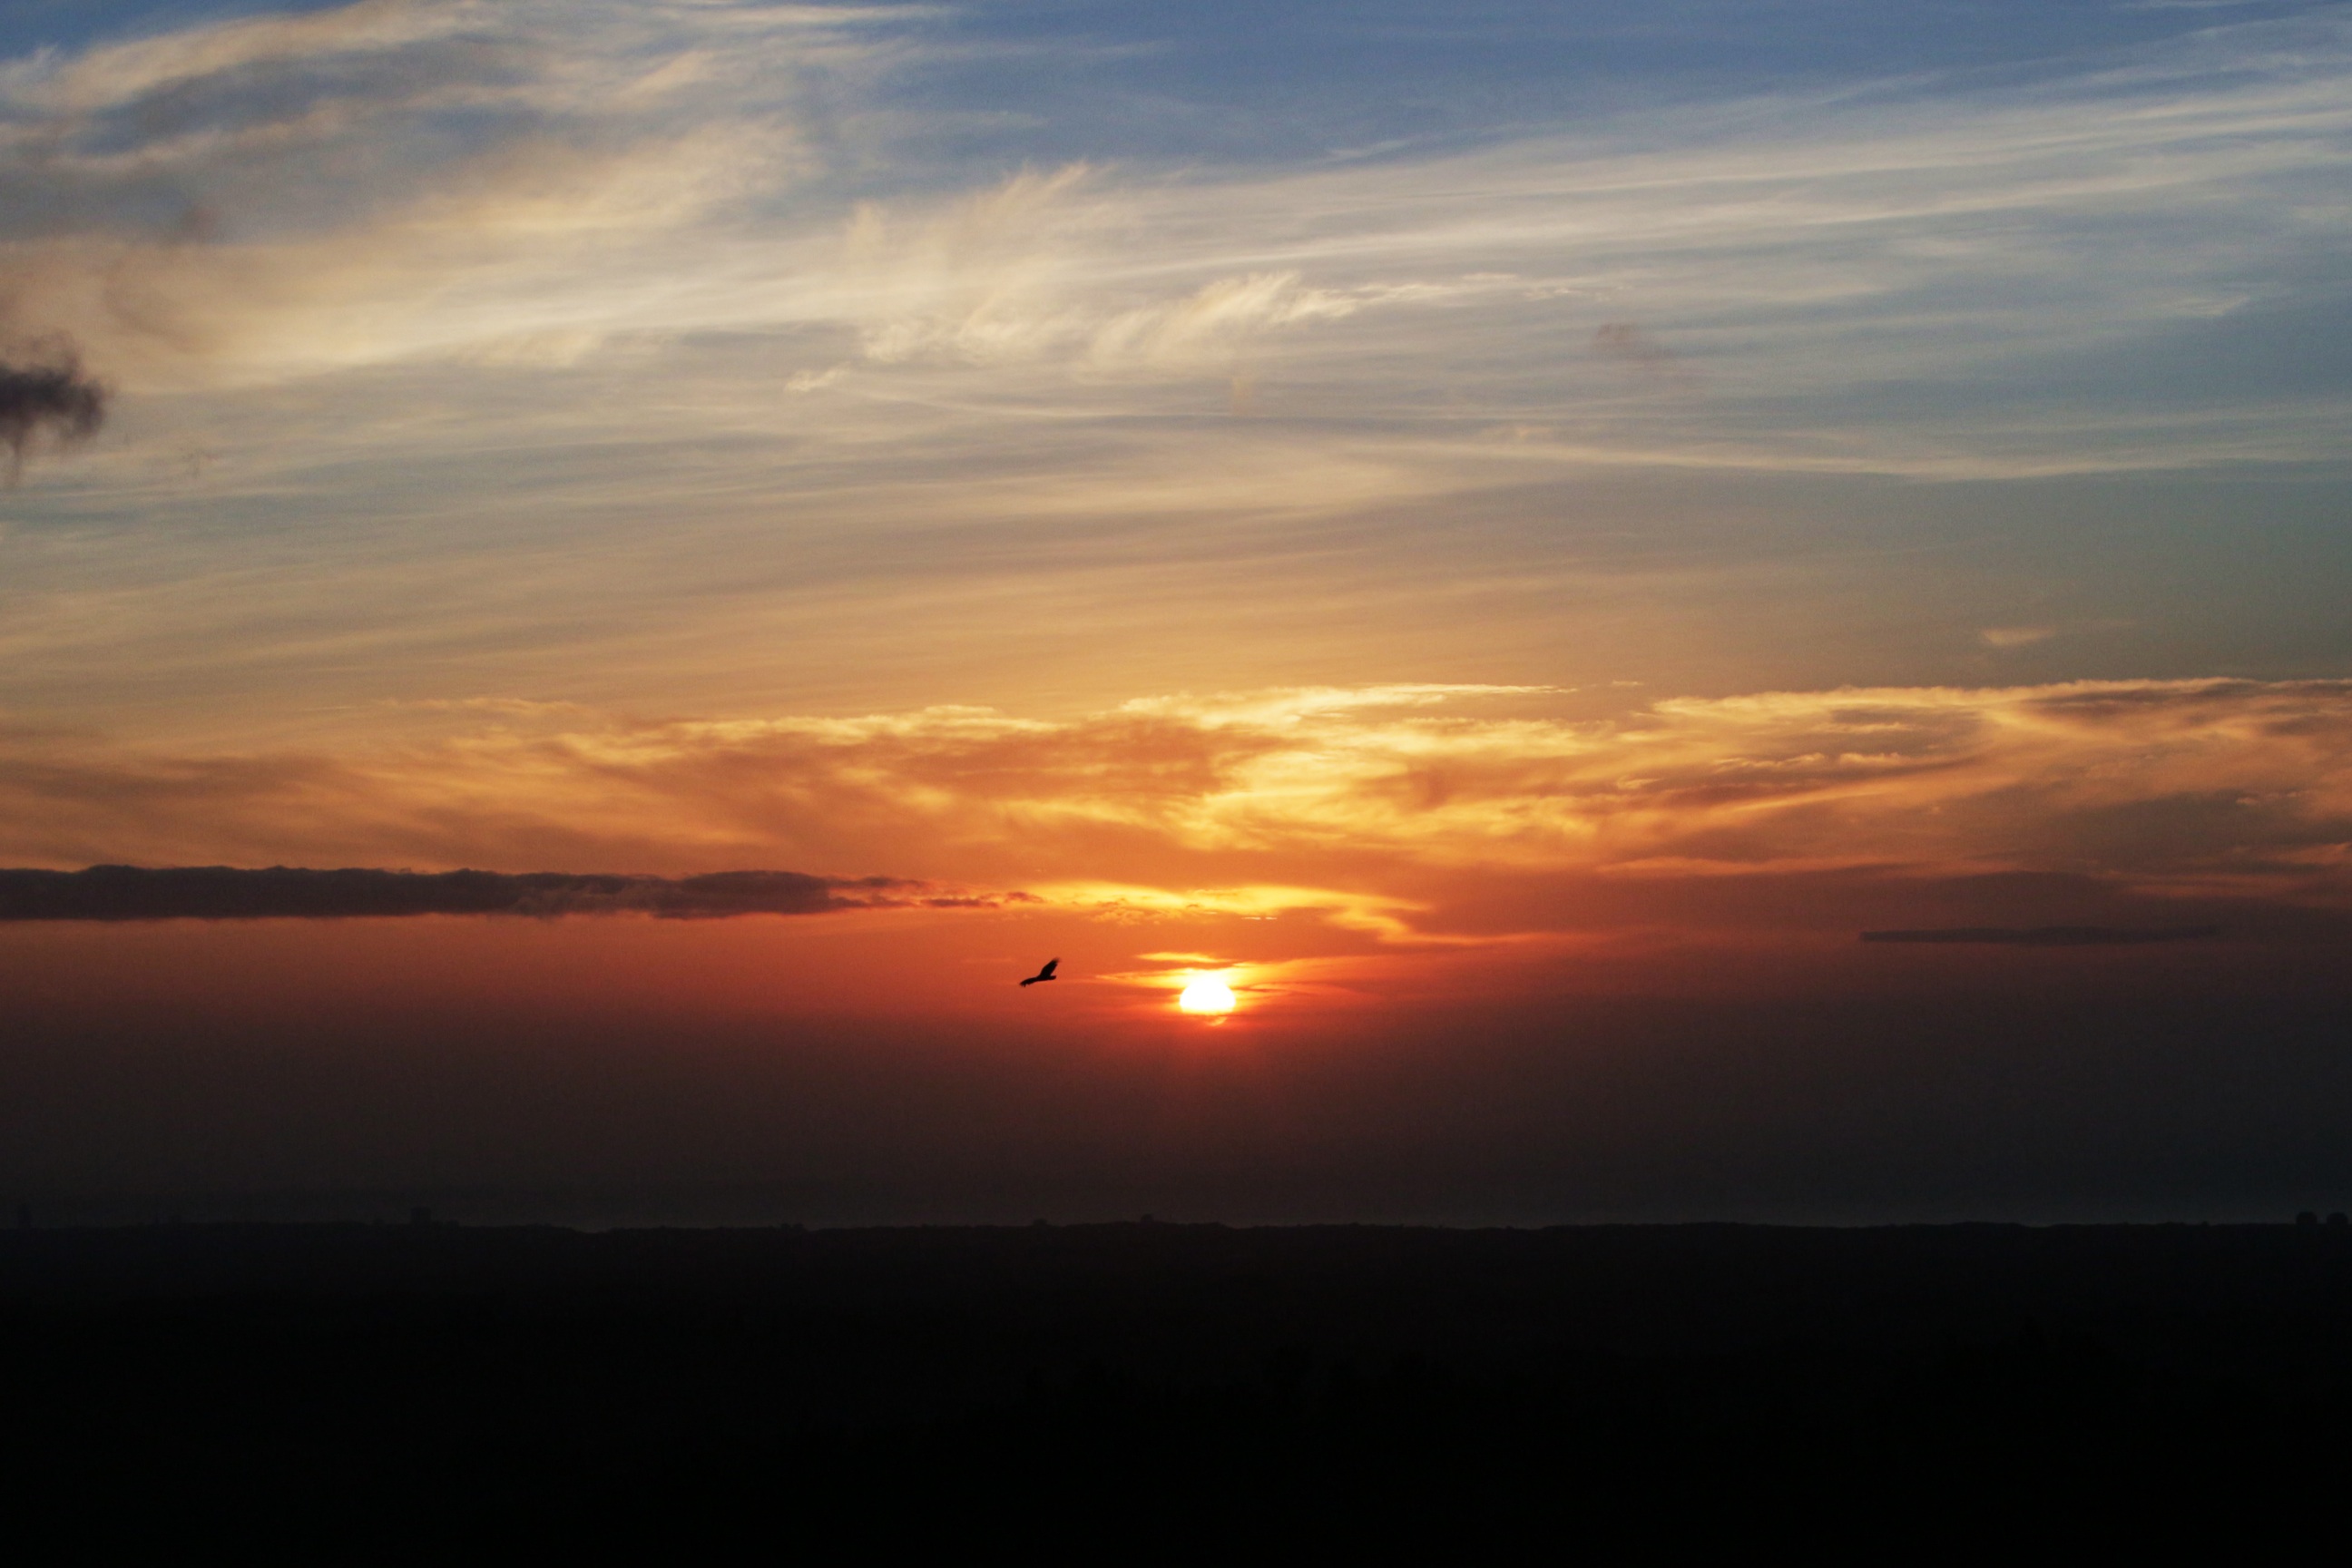
sea, horizon, cloud, sky, sun, sunrise, sunset, sunlight, morning, dawn, atmosphere, dusk, evening, afterglow, atmospheric phenomenon, red sky at morning